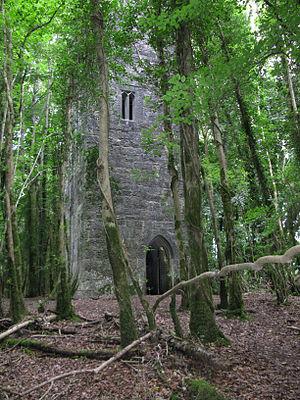
Benjamin Lee Guinness est un brasseur et philanthrope irlandais.